Endeavouria

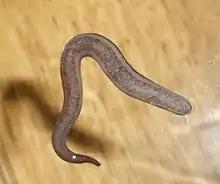
Ventral view of "Endeavouria septemlineata"

The genus "Endeavouria" is similar to other closely related genera, such as "Caenoplana" and "Kontikia", but can be differentiated by the narrower creeping sole and a thick layer of longitudinal muscle fibers beneath the ventral nerve plate.